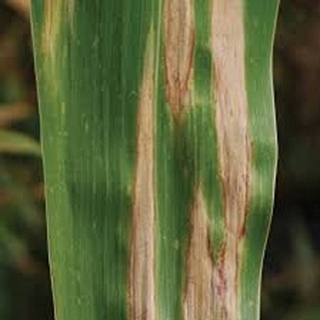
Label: wheat_leaf_blight